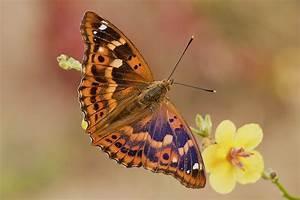
butterfly